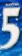
Number: 5